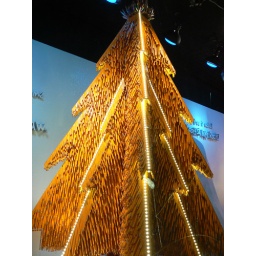
Fantasy Christmas tree in Neiman Marcus window - made of pencils